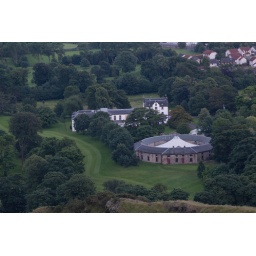
There was a banquet in the round building there with the tent-like roof in the center.